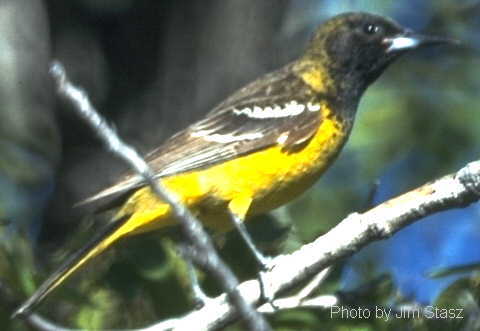
this bird is has a yellow belly and breast wings are brown and white beek is flat black and longand head is black.
the wing has two white wingbars, the bill is short and pointed, and the tarsus are black.
the neck of the bird is black while the body is yellow and the wingbars are white.
this bird has a yellow body with black on the throat and wingbars.
it is mostly yellow with a black head and a 1 inch beak that is sharp.
black bird with a yellow underbelly, white wingbars and a black bill with a white spot.
a small bird with a yellow belly and a black chest.
this bird is black with yellow and has a long, pointy beak.
a bird with a yellow breast long pointed bill and black and white wings
this particular bird has a belly that is yellow and brown
Species: Scott Oriole